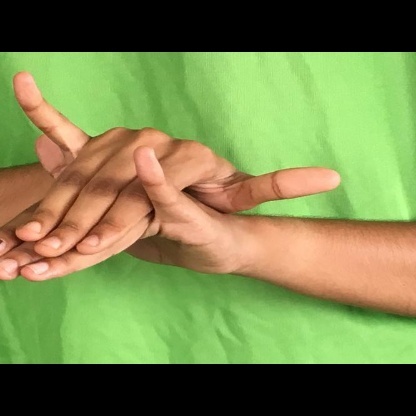
Mudra: Varaha